Nørre Jernløse Windmill

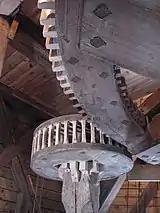
Main shaft of Nørre Jernløse Windmill

The windmill consists of a three-storey, octagonal tower standing with gallery on a white plastered brick case and topped by an ogee cap. The tower and cap are constructed in timber and clad with shingles. The cap carries the four sails. The mill has a manual yaw.